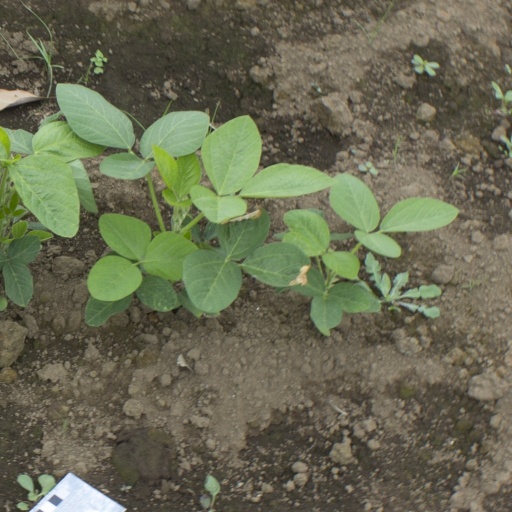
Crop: soybean